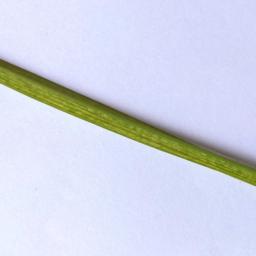
Label: Rice___Healthy